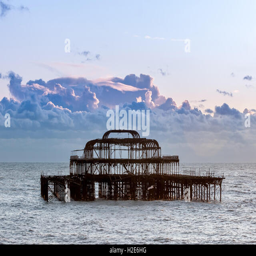
structure on seafront at sunset